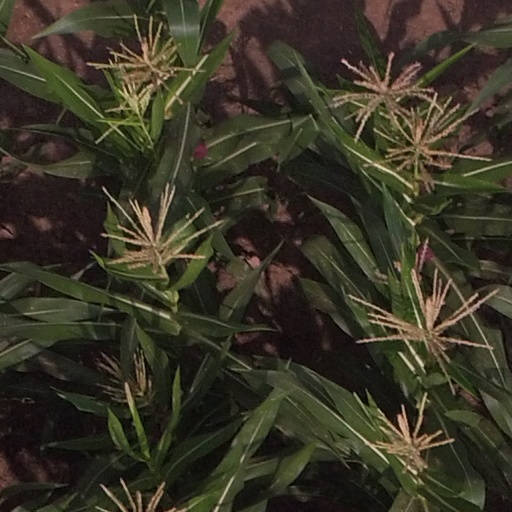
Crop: maize; corn